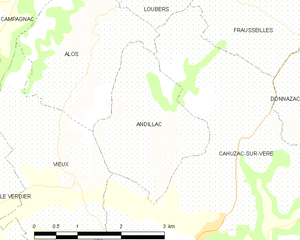
Carte des communes françaises Andillac